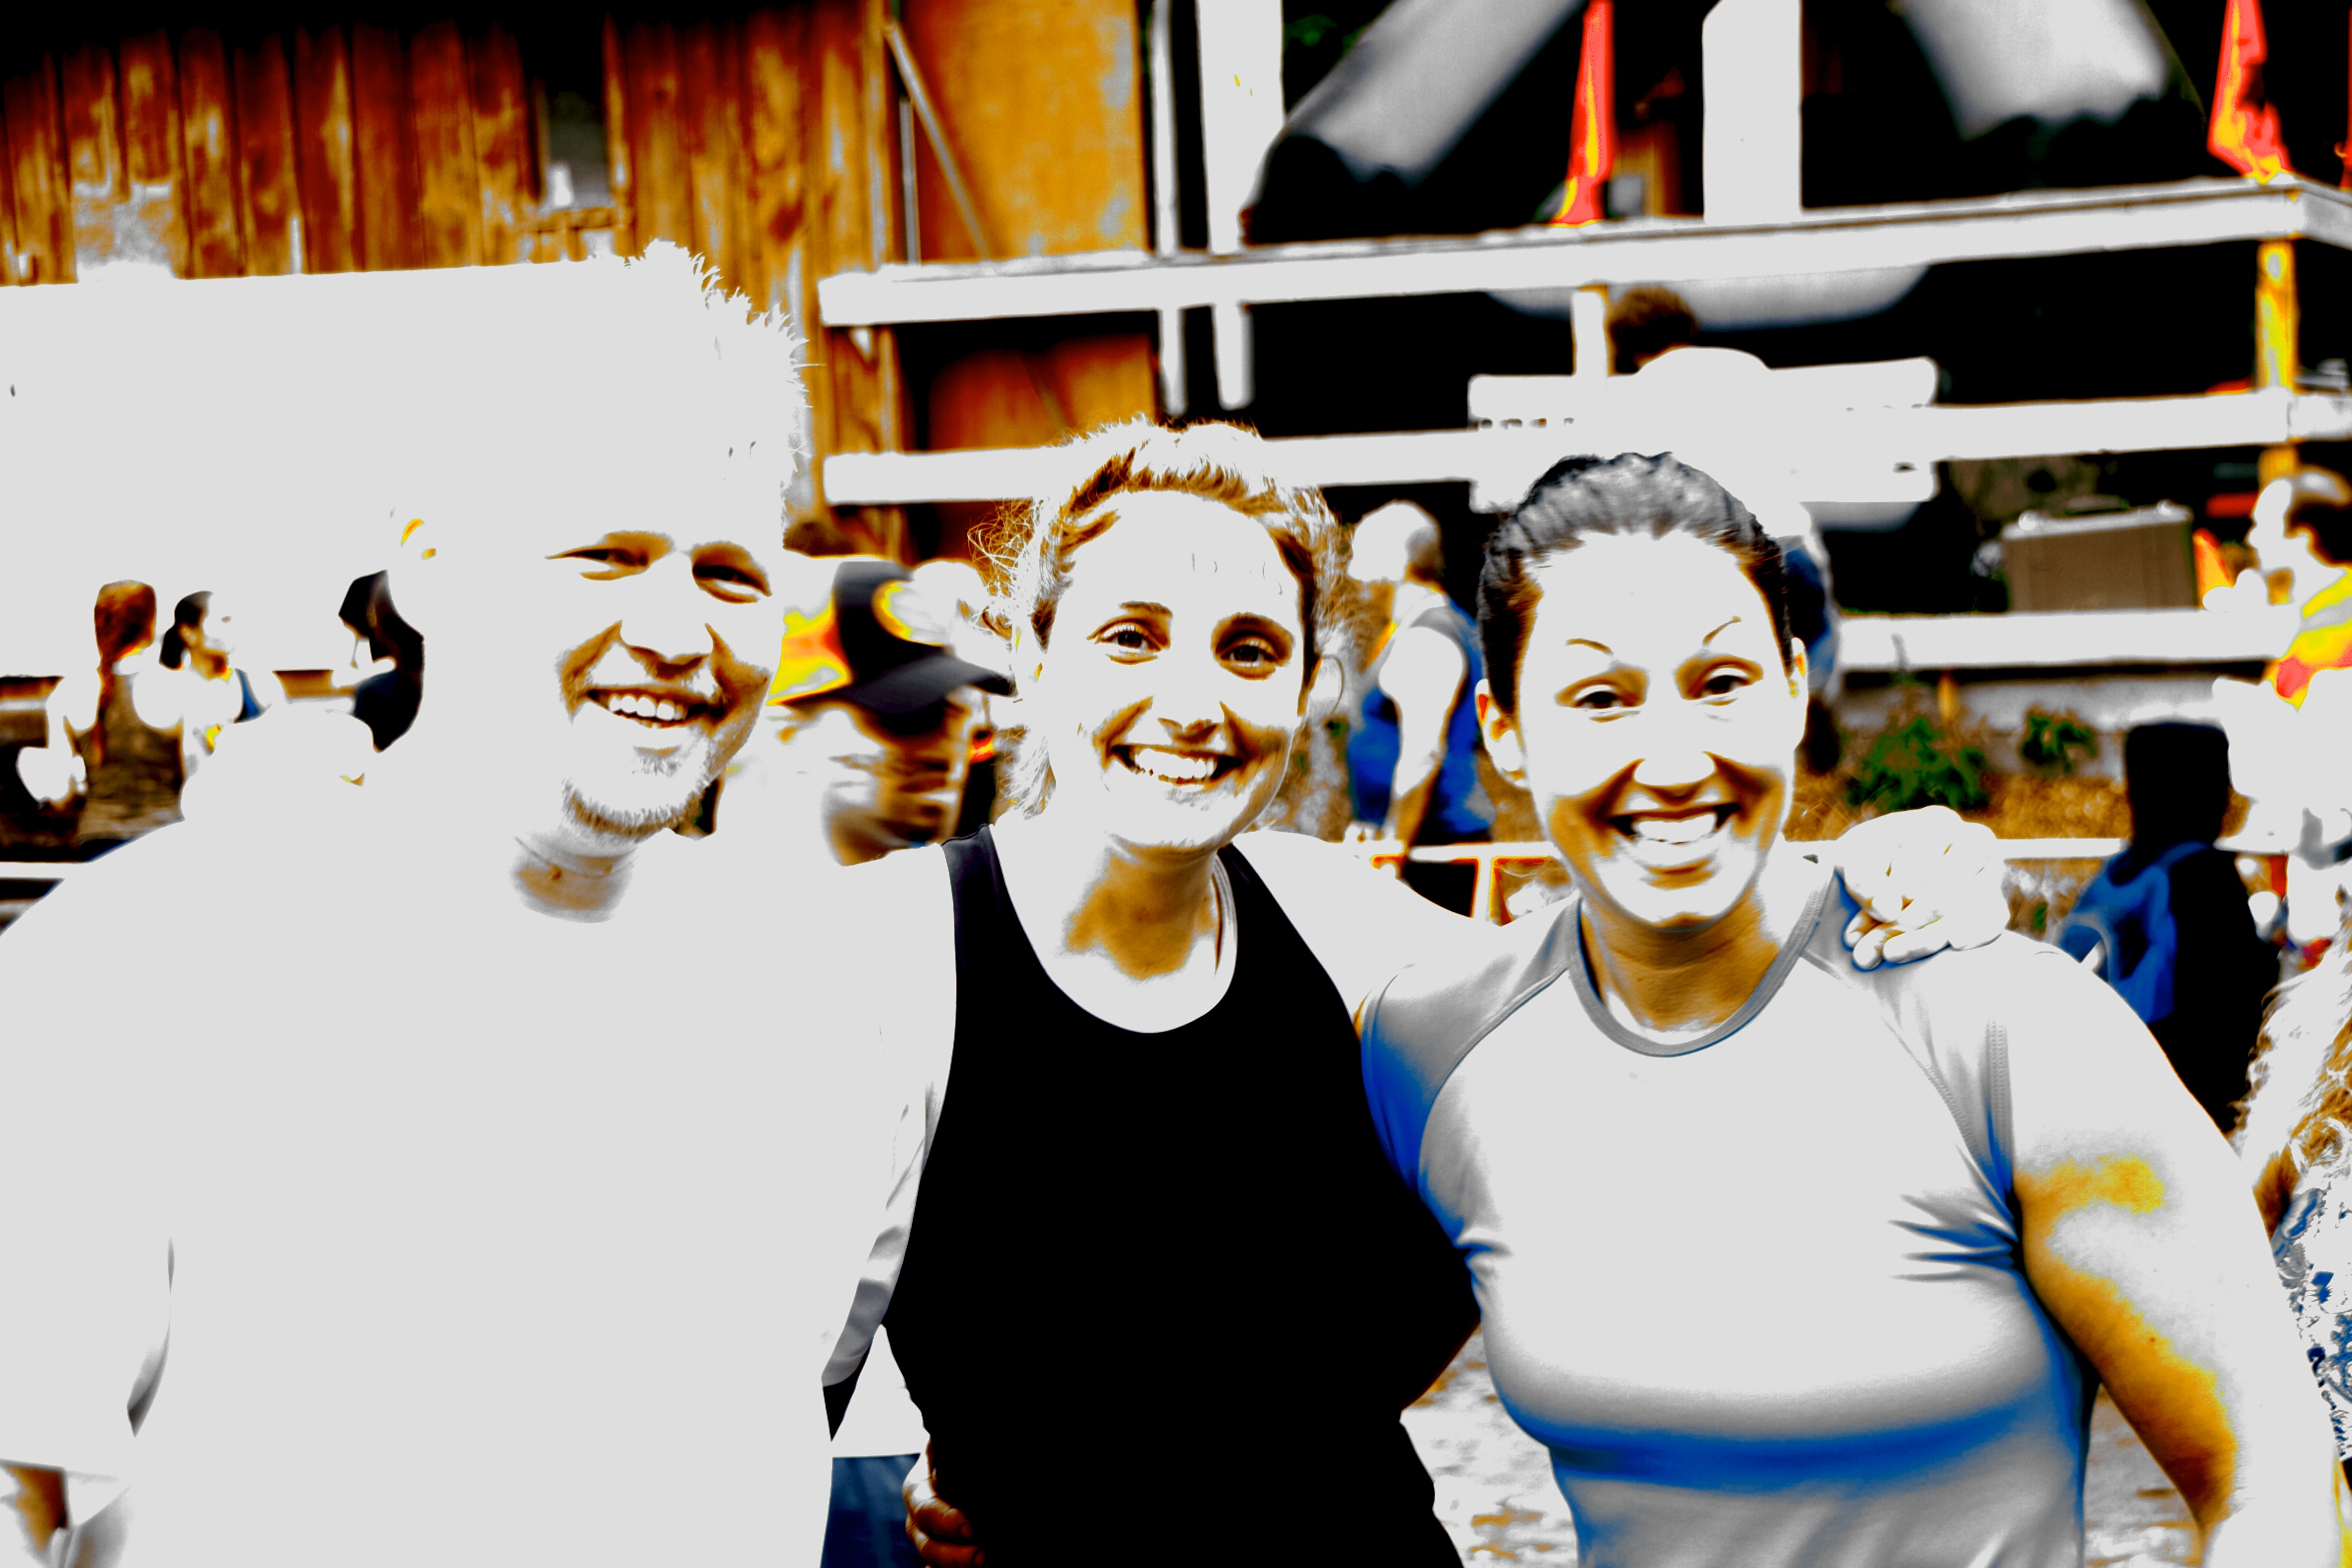
art, illustration, spartanrace, cartoon